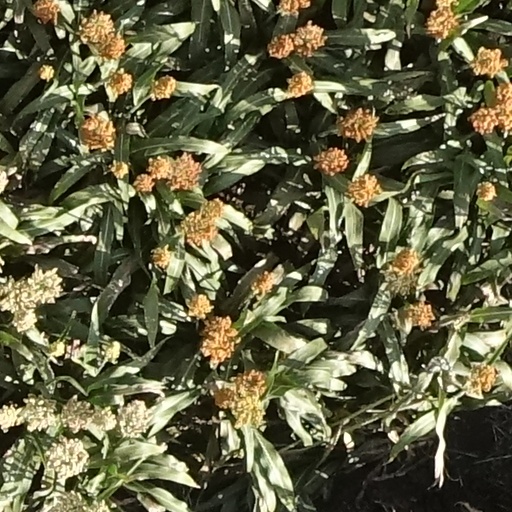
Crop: sorghum